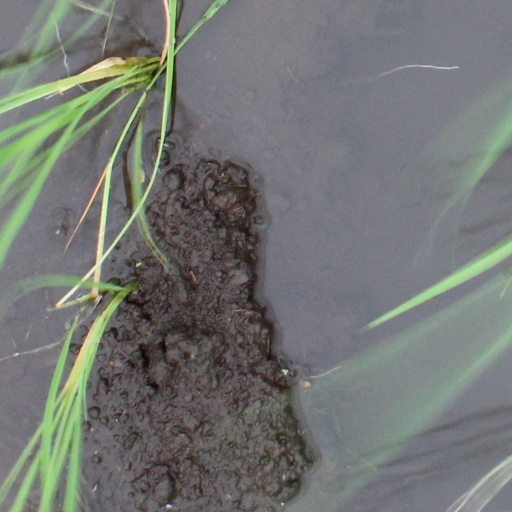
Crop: rice